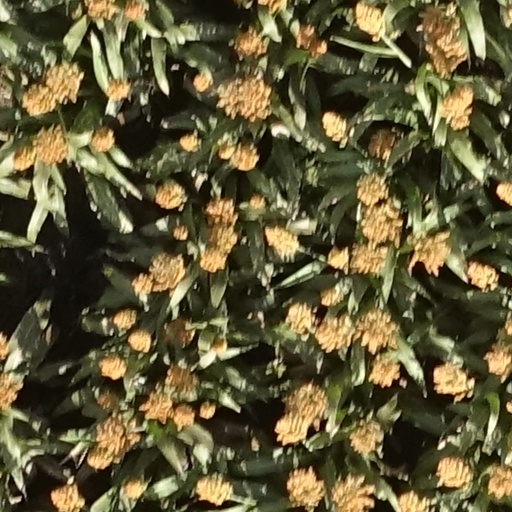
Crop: sorghum